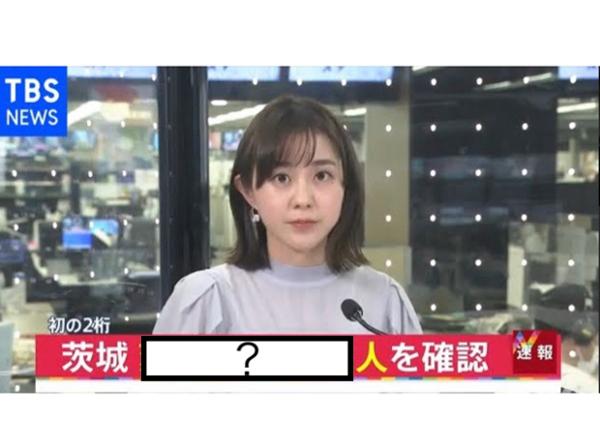
回答: ネイティブ栃木